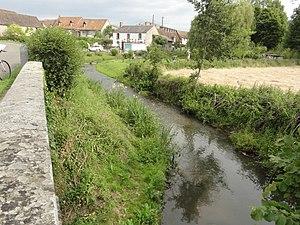
Grandchamp (Sarthe) la Bienne
Grandchamp est une commune française, située dans le département de la Sarthe en région Pays de la Loire, peuplée de 156 habitants.